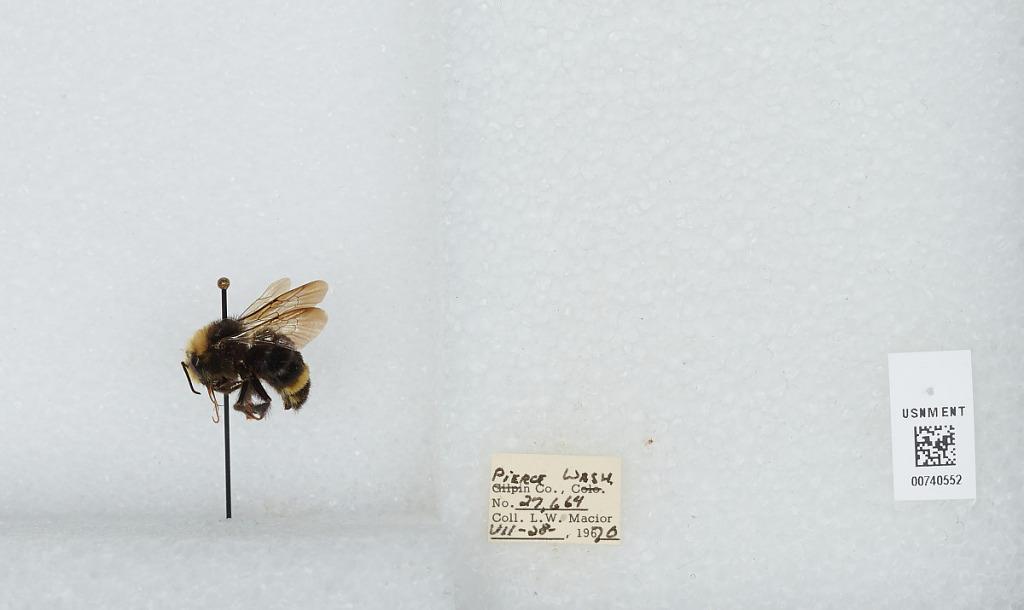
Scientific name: Bombus (Pyrobombus) vosnesenskii Radoszkowski
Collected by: L. Macior
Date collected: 1970-7-28
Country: United States
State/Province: Washington
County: Pierce
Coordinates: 47.05, -122.12